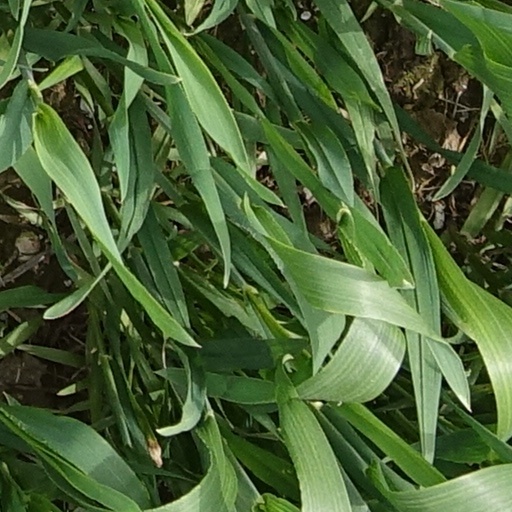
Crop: wheat